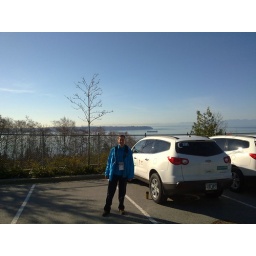
Me in front of my car at the base of Cypress Mountain